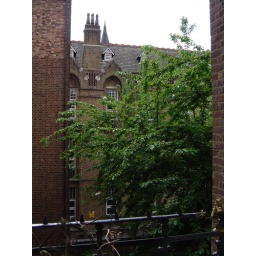
View from the kitchen window in Summer